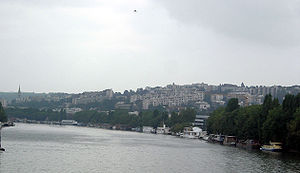
Saint-Cloud
Saint-Cloud over Seinen
Saint-Cloud over Seinen
Saint-Cloud er en kommune og by i Frankrig beliggende sydvest for Paris i departementet Hauts-de-Seine i regionen Île-de-France i de vestlige forstæder til Paris. Saint-Cloud ligger 9,6 km fra Paris' centrum.